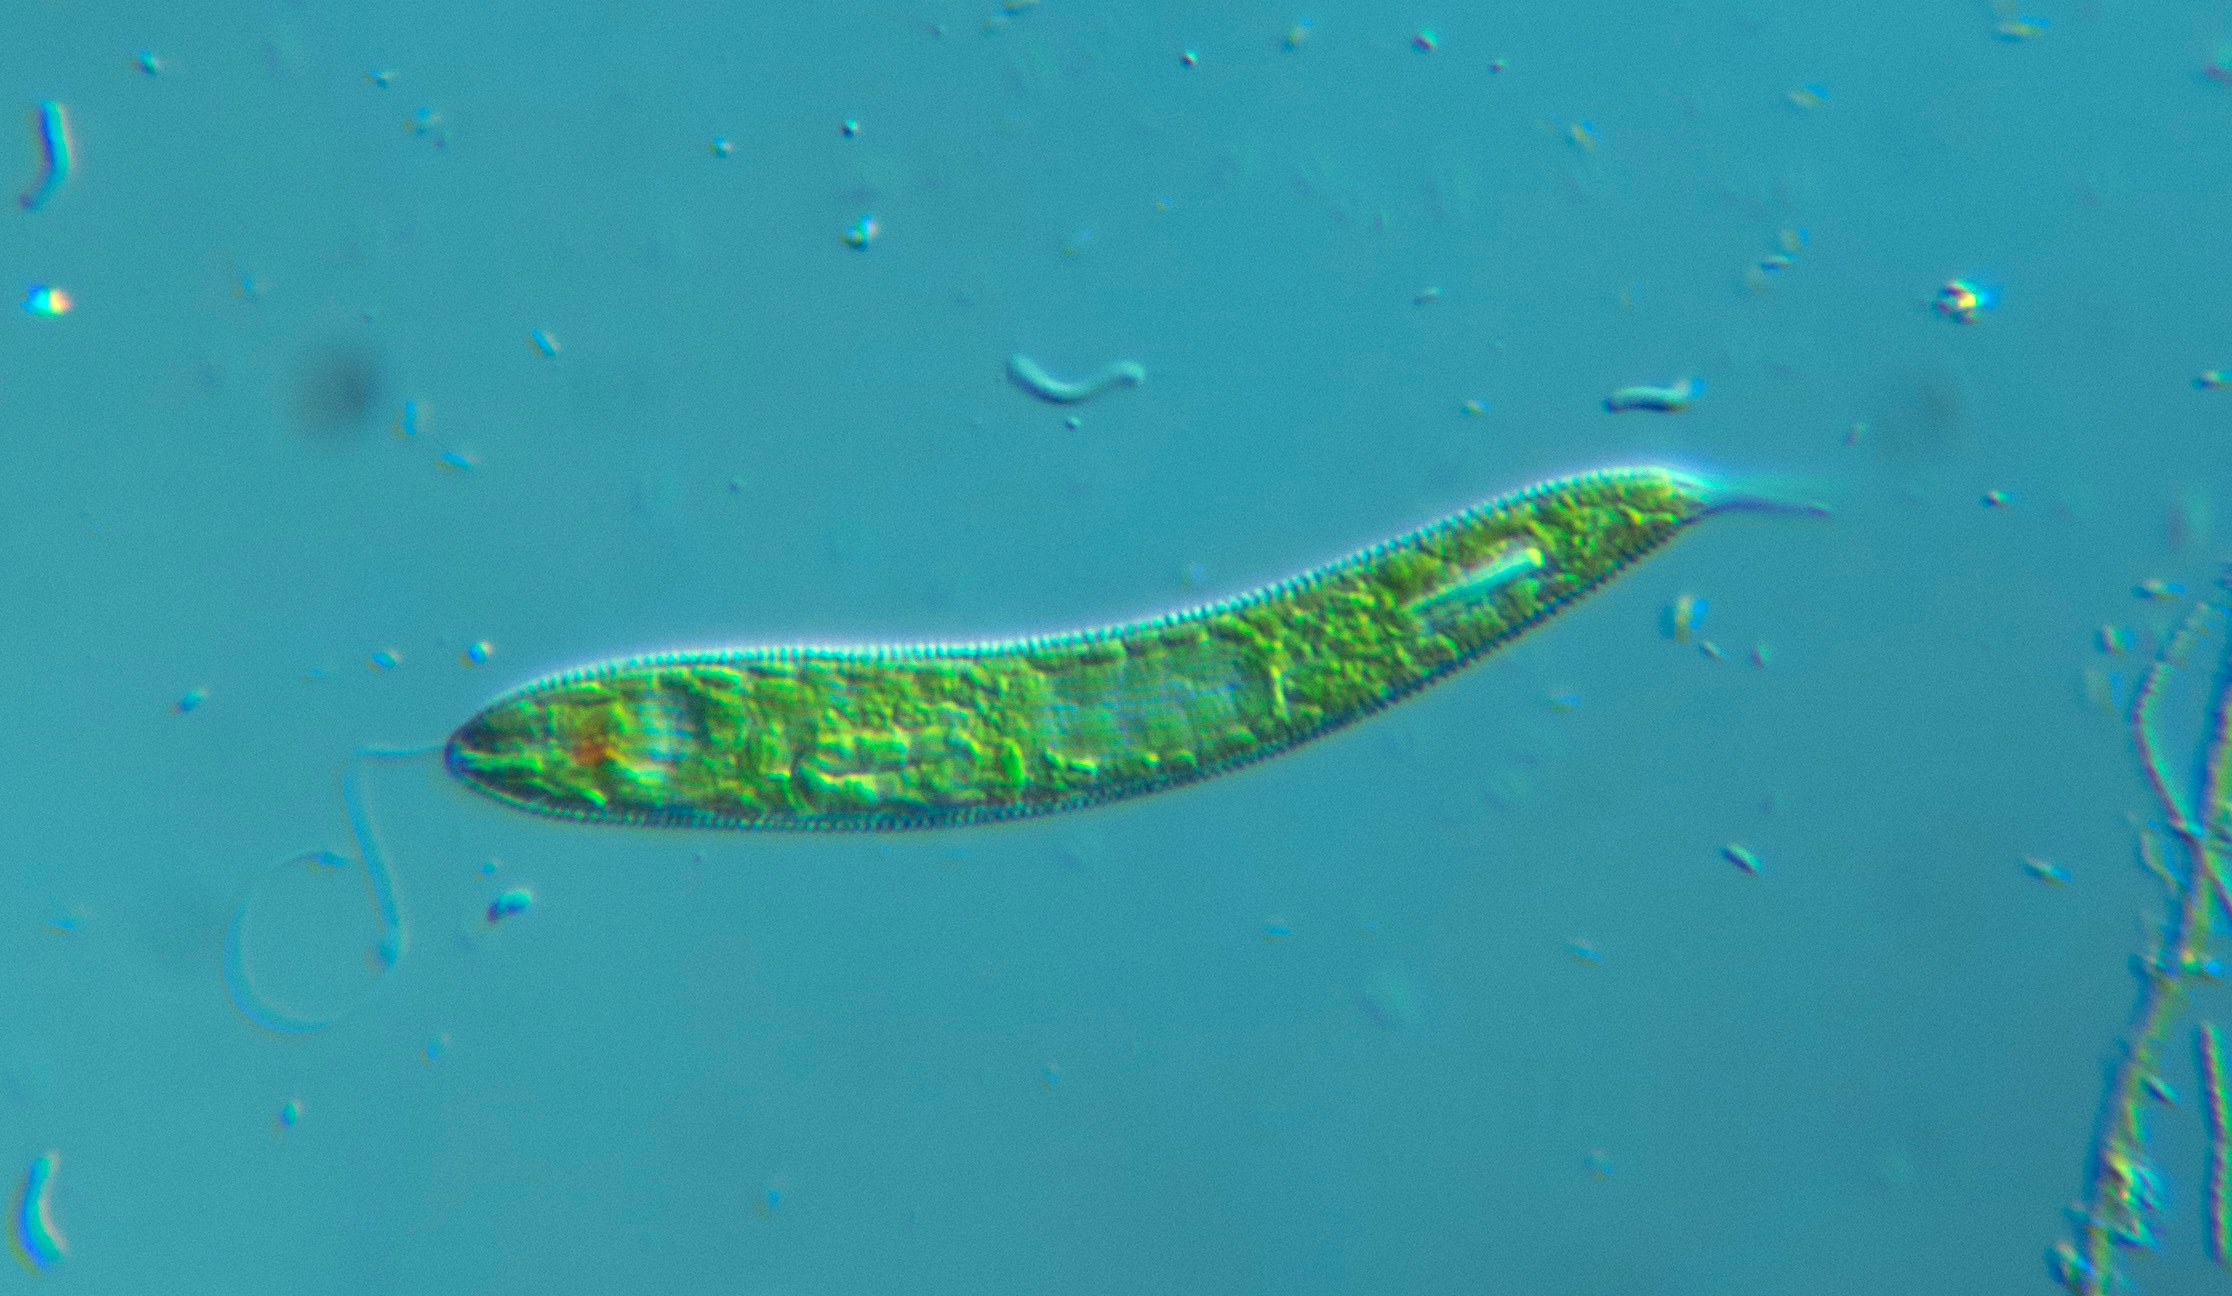
sea, water, ocean, wave, underwater, green, biology, fish, reef, protist, protisten, einzeller, protozoa, protozoen, mikroskop, mikrofotografie, mikrofoto, microscop, microphotography, infusorien, unicelluar, flagellaten, marine biology